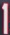
Number: 1